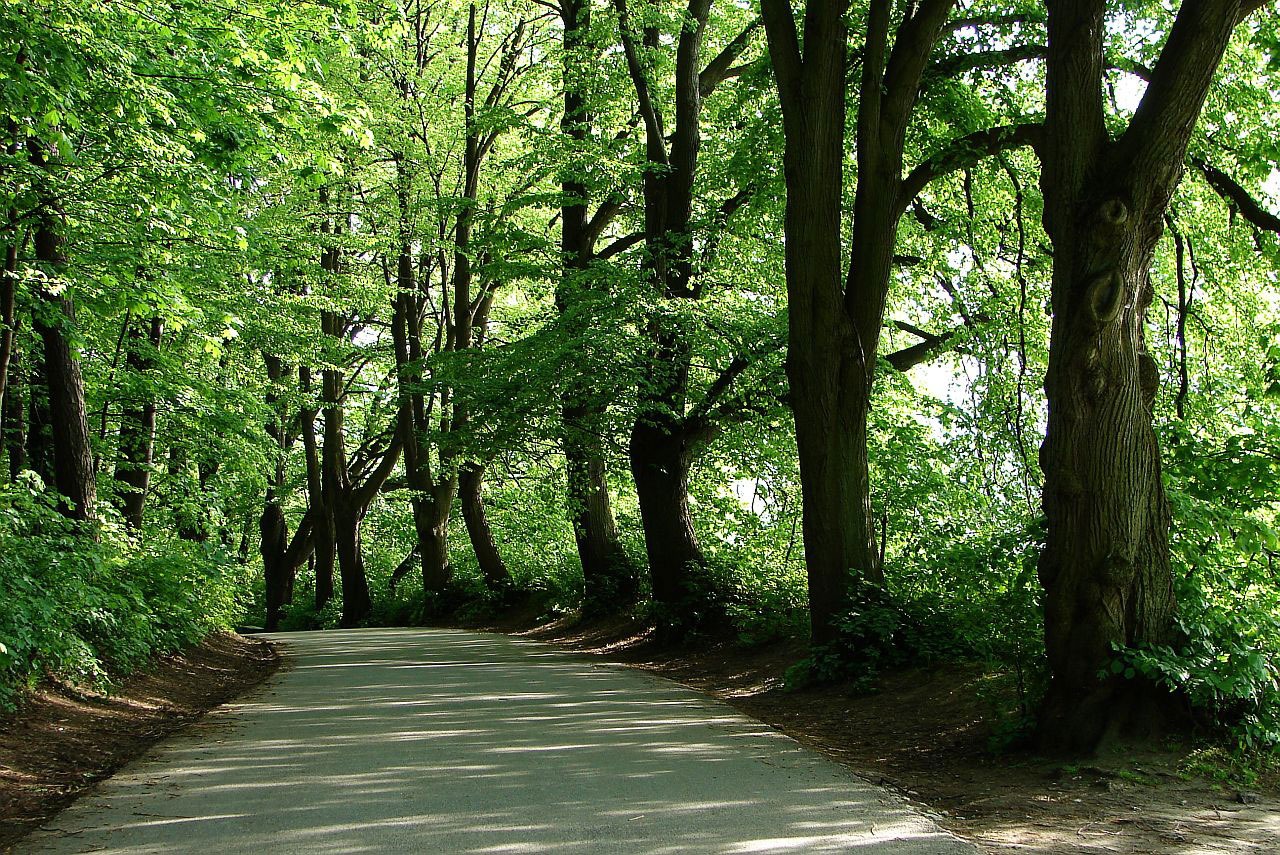
habitat, nature, tree, green, woodland, forest, natural environment, wilderness, ecosystem, grove, botany, plant, leaf, old growth forest, temperate broadleaf and mixed forest, woody plant, trail, rainforest, sunlight, park, jungle, deciduous, temperate coniferous forest, autumn